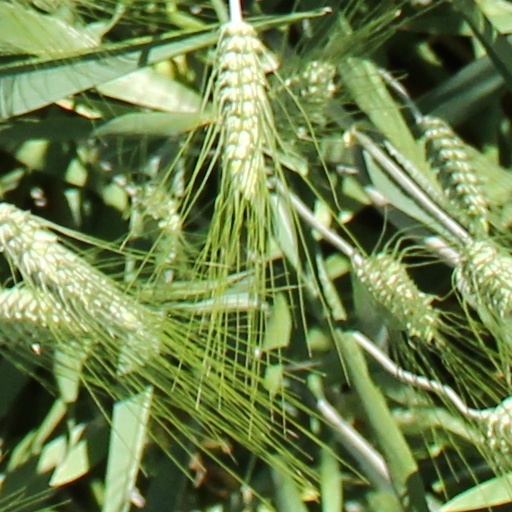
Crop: wheat